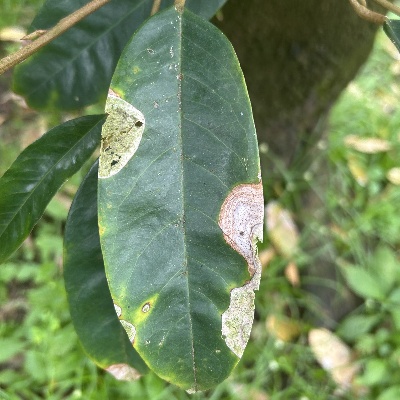
Label: Leaf_Colletotrichum